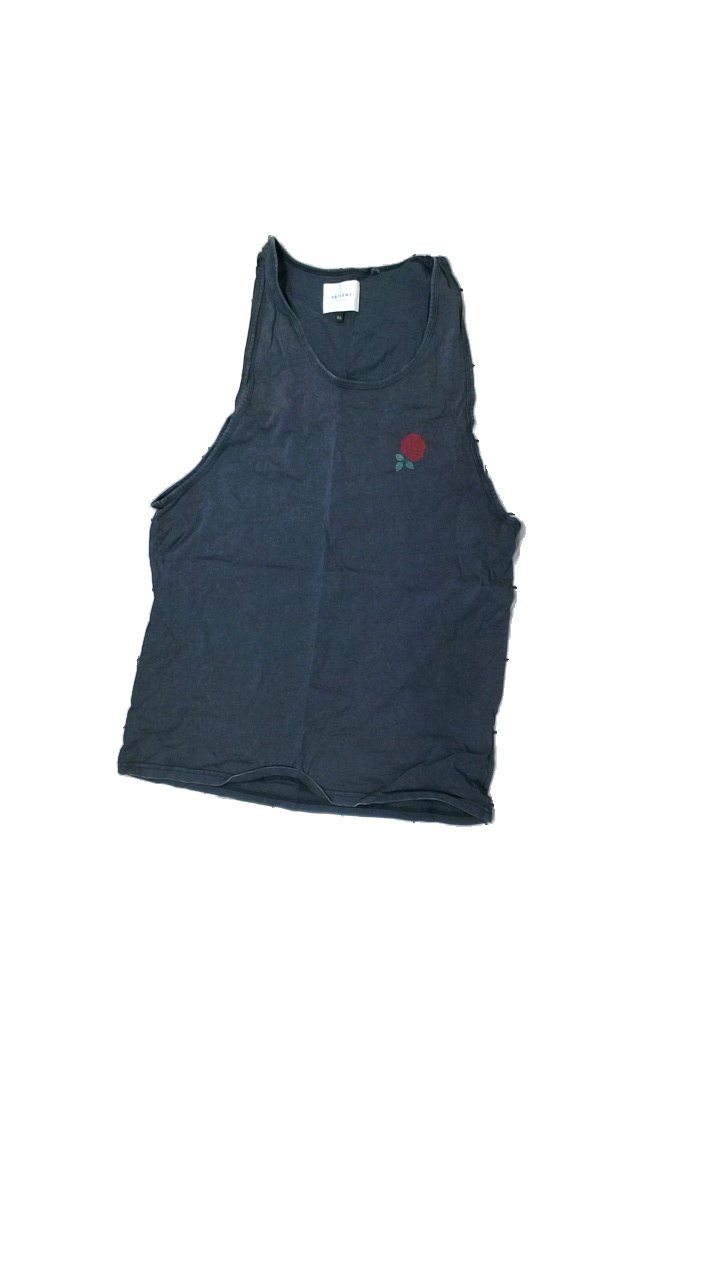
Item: Top (Ladies)
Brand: Vailent
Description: grey top with print
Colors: Grey
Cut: Regular
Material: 100% Cotton
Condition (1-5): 3
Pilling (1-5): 5
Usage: Reuse
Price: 50-100